Alejandra Fosalba

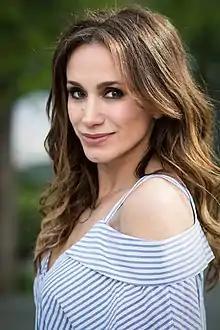
Fosalba in 2017

She was born in Concepción. Right after school, she discovered her calling, theater, and went to Santiago to study.